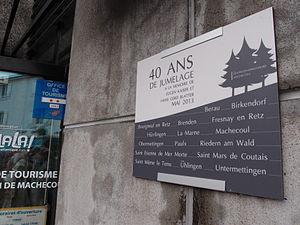
40 ans Jumelage Machecoul avec Ühlingen-Birkendorf
Machecoul est une ancienne commune de l'Ouest de la France, située dans le département de la Loire-Atlantique, en région Pays de la Loire, devenue le 1ᵉʳ janvier 2016, une commune déléguée de la commune nouvelle de Machecoul-Saint-Même.